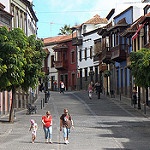
Scene: Outdoor